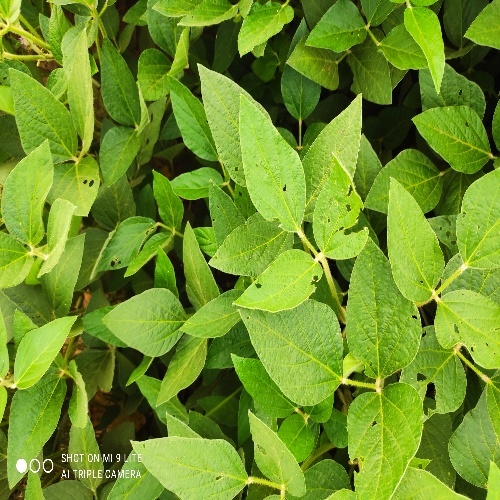
Label: Caterpillar